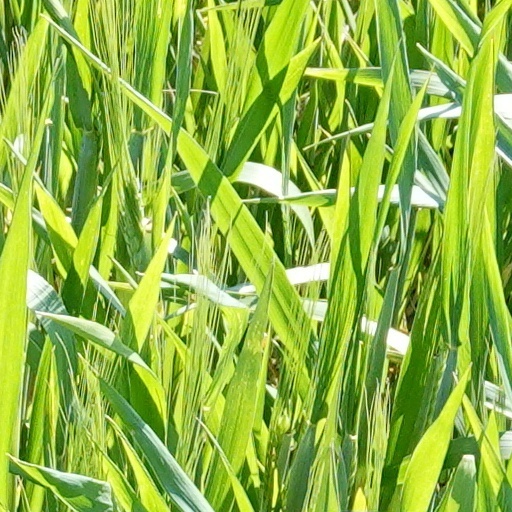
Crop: wheat